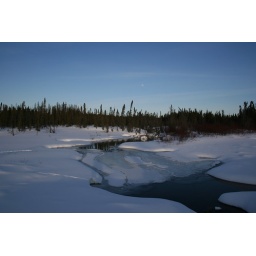
a creek/spring or something which a bridge crosses. apparently this never freezes. notice the moon in the sky